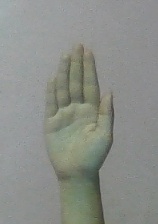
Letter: seen